Erich Hoepner

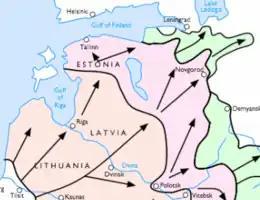
Progress of Army Group North, June to December 1941

The 4th Panzer Group consisted of the LVI Panzer Corps (Erich von Manstein) and the XLI Panzer Corps (Georg-Hans Reinhardt). The Army Group was to advance through the Baltic States to Leningrad. Barbarossa commenced on 22 June 1941 with a massive German attack along the whole front line. The 4th Panzer Group headed for the Dvina River to secure the bridges near the town of Daugavpils. The Red Army mounted a number of counterattacks against the XLI Panzer Corps, leading to the Battle of Raseiniai.